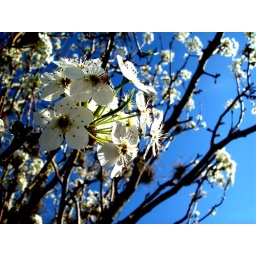
These were on a tree by the duck pond. They're so pretty, and I took some home with me.